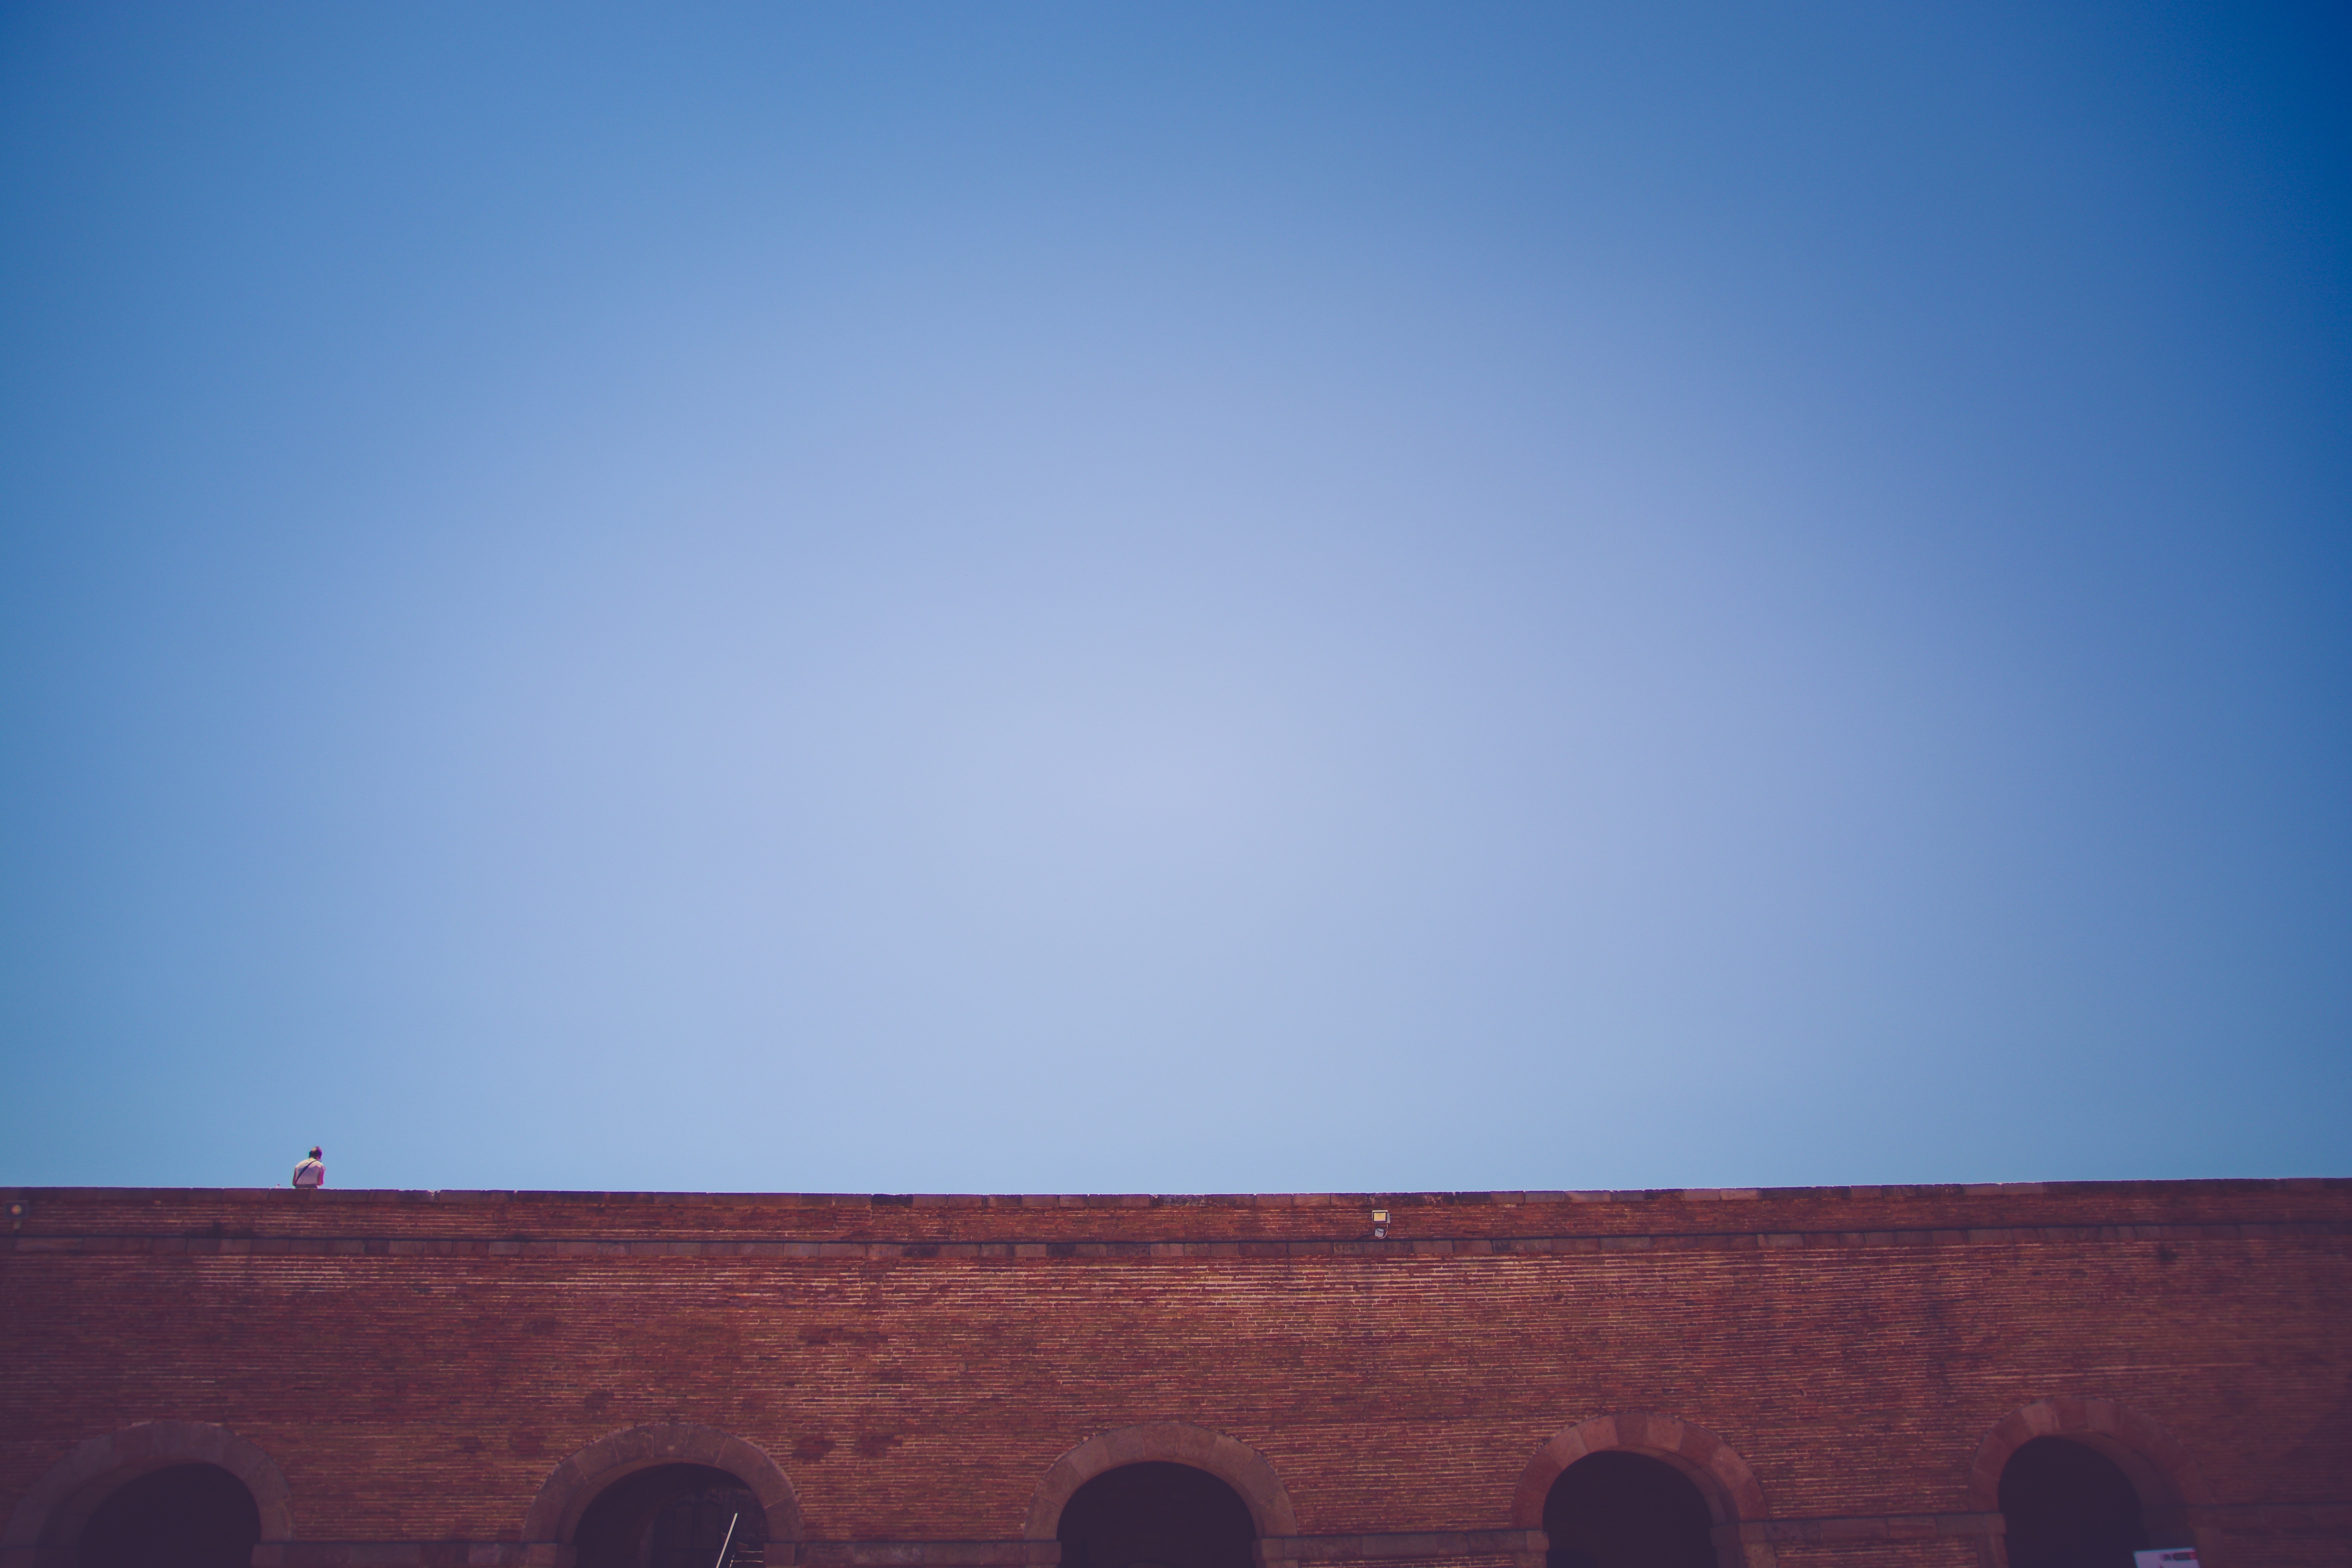
sea, ocean, horizon, cloud, architecture, sky, sun, sunrise, sunset, bridge, sunlight, morning, dawn, atmosphere, dusk, evening, reflection, blue, bricks, shape, atmosphere of earth